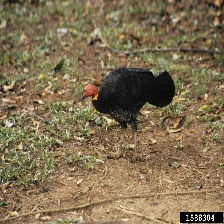
Species: BUSH TURKEY
Scientific name: ALECTURA LATHAMI